Hathlangoo

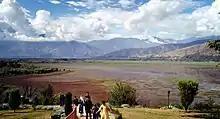
"View of Wular Lake From Wular Vintage"

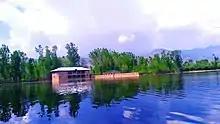
"Front View of Govt. High School Hathlangoo During Spring Season @2017"

The Hathlangoo village has a population of 2,988 out of which 1,522 are males while 1,466 are females as per Population Census 2011.